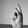
ASL letter: K